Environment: real
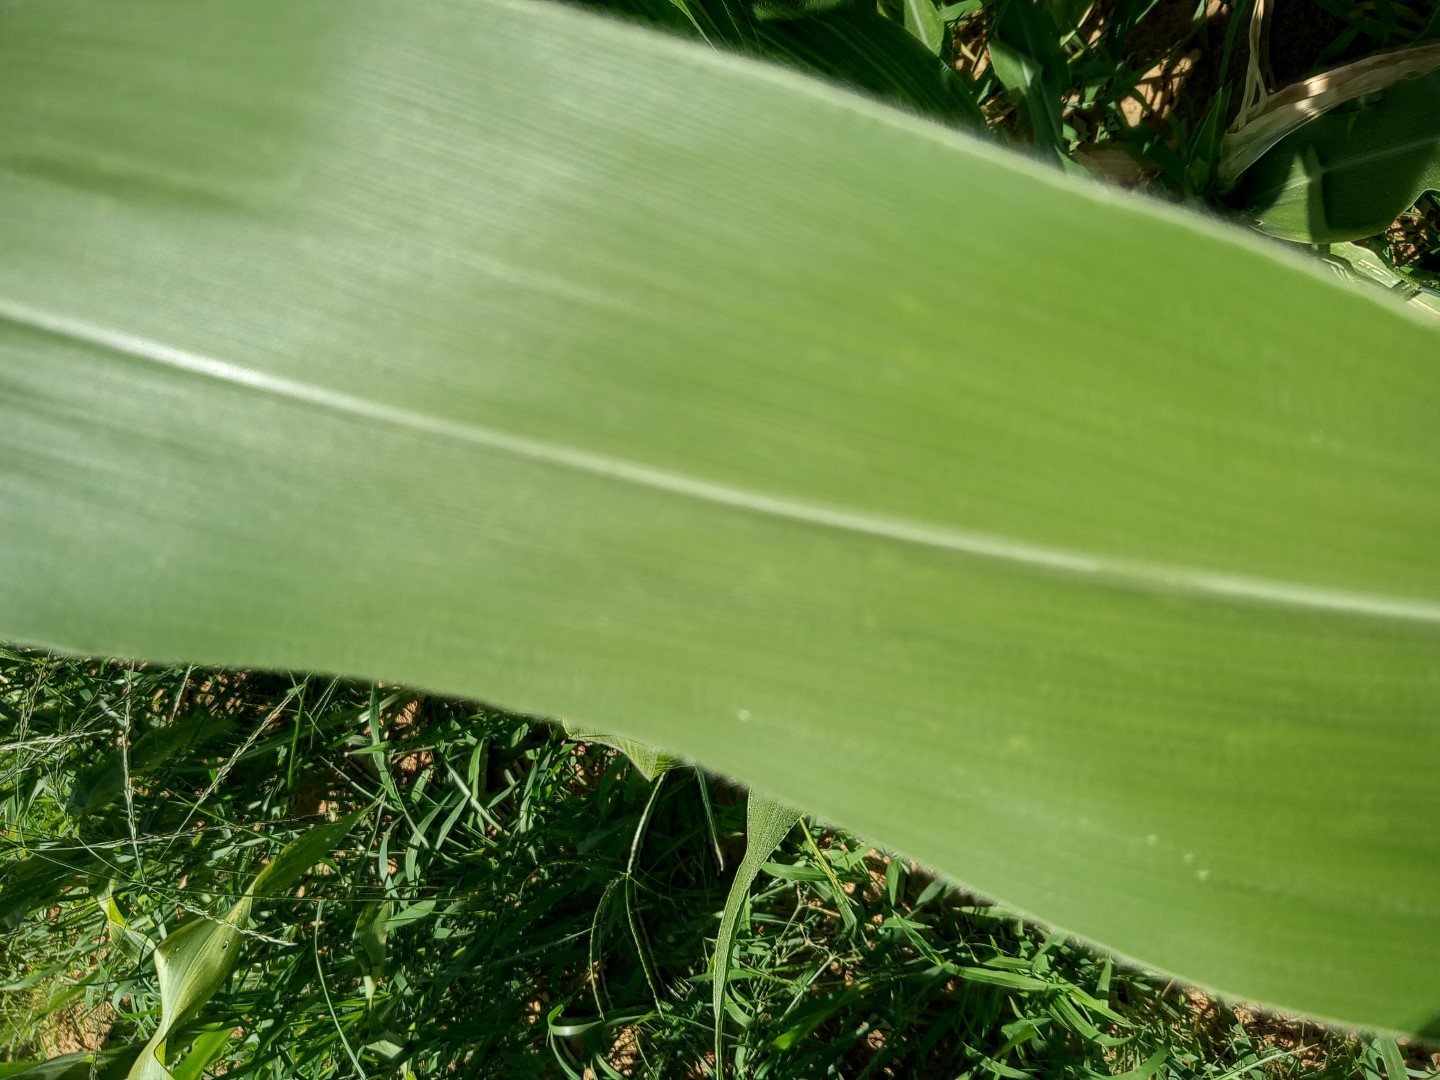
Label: healthy